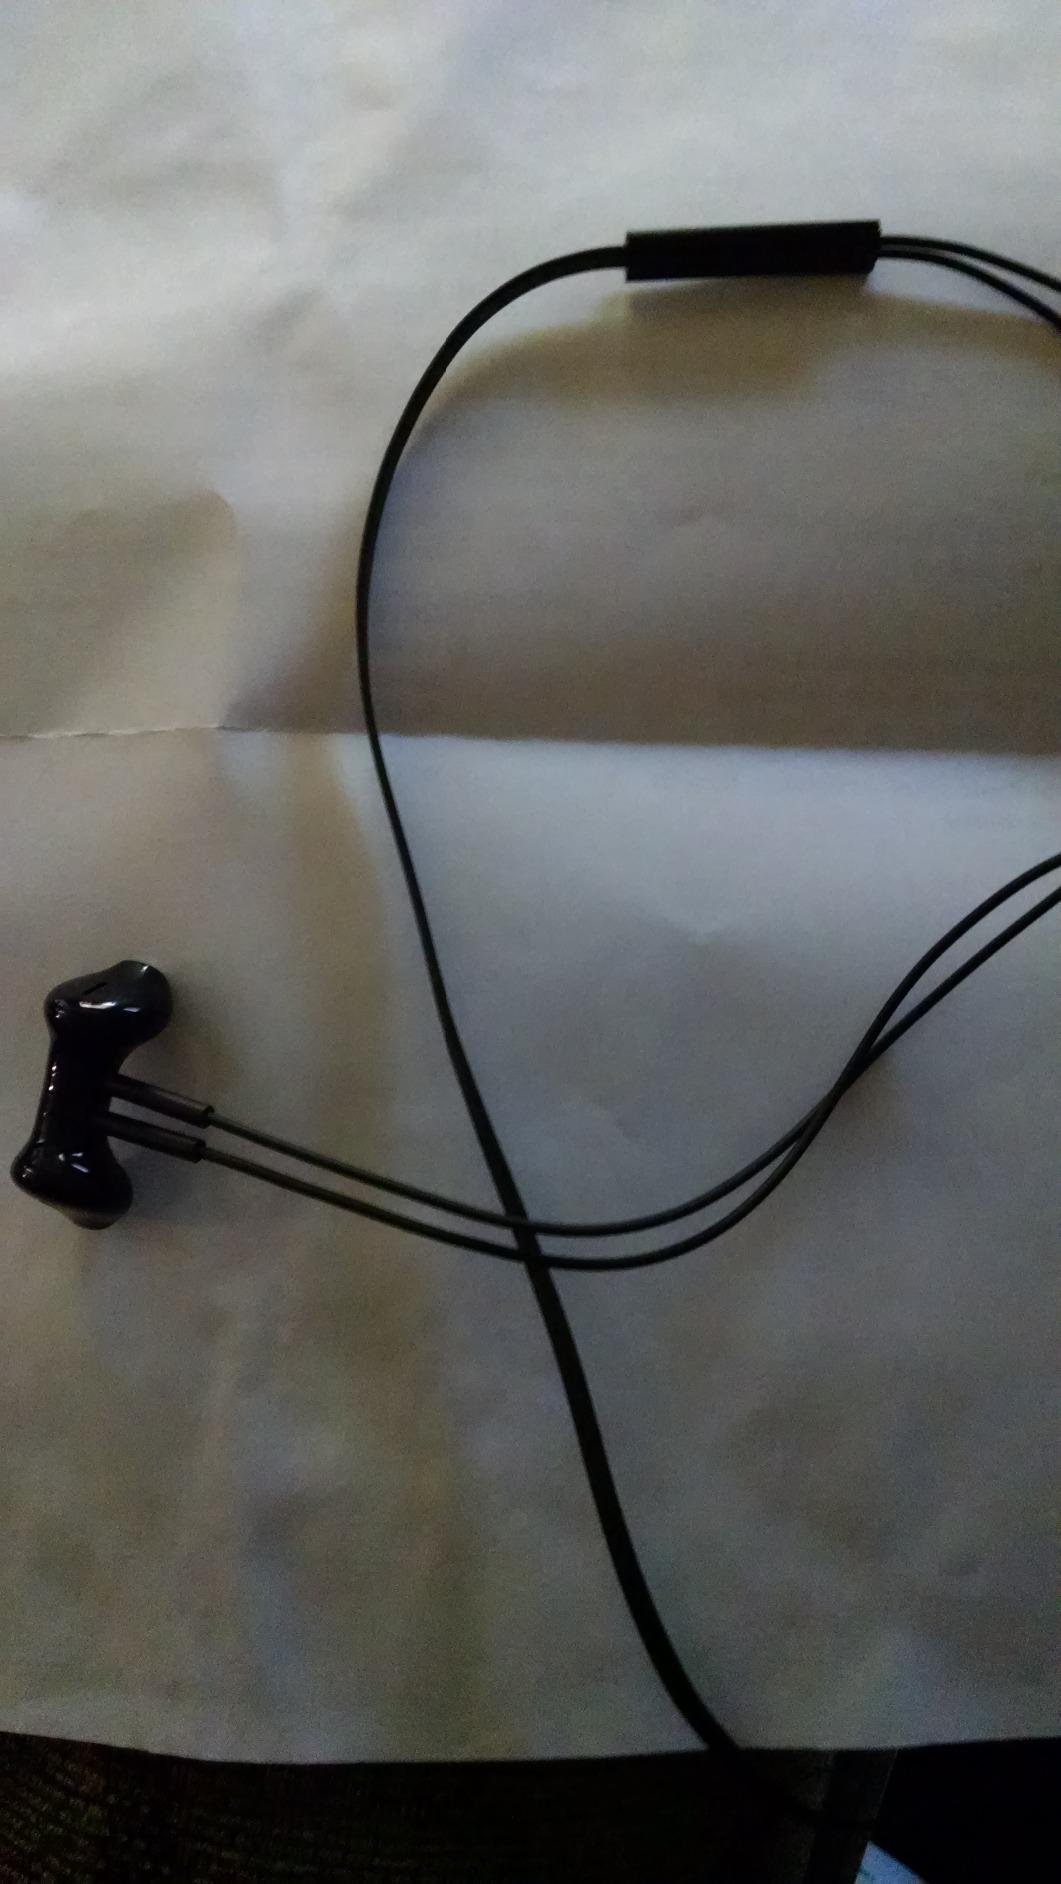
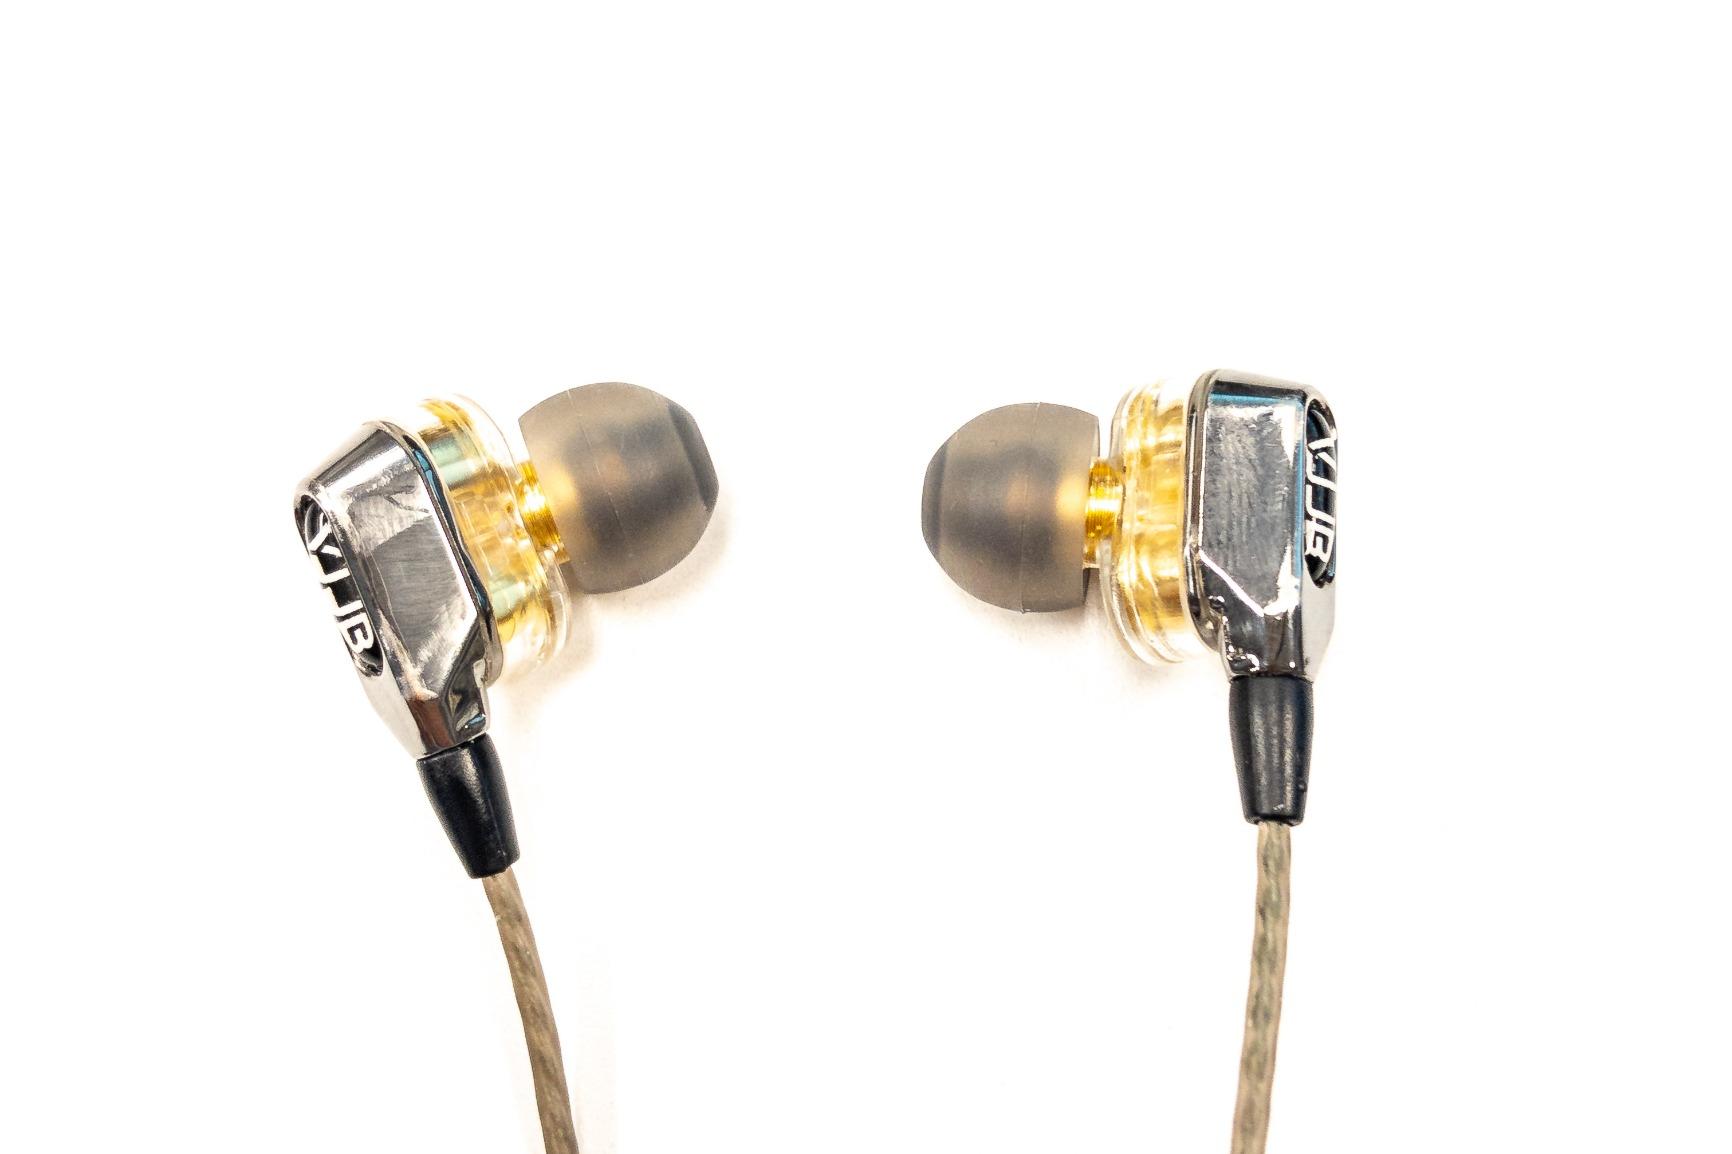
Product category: headphones
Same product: no